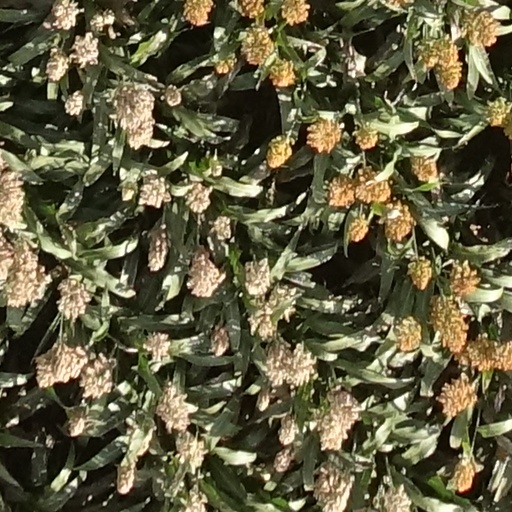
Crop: sorghum